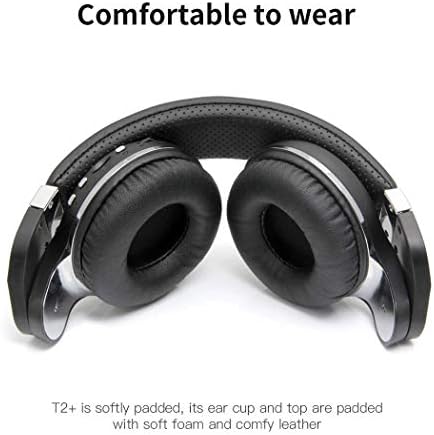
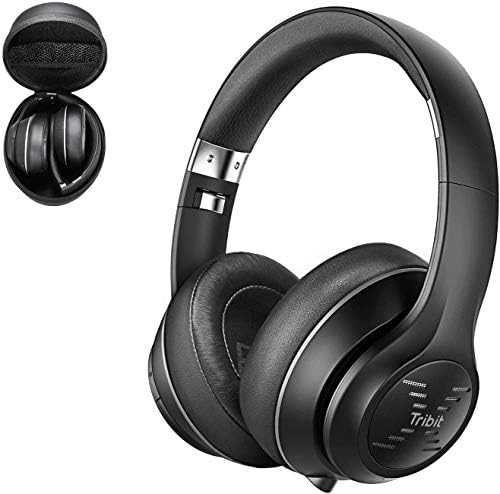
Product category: headphones
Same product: no